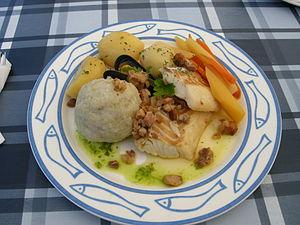
La cuisine norvégienne est, dans sa forme traditionnelle, en grande partie basée sur les matières premières facilement disponibles dans un pays au climat froid, dominé par les montagnes et la mer. Par conséquent, elle diffère à bien des égards de ses homologues continentaux en mettant davantage l'accent sur le gibier et le poisson.